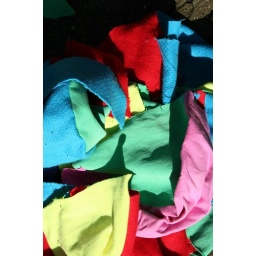
get some bright colours, cut out hat patters, stick them in a bag them pull out at random